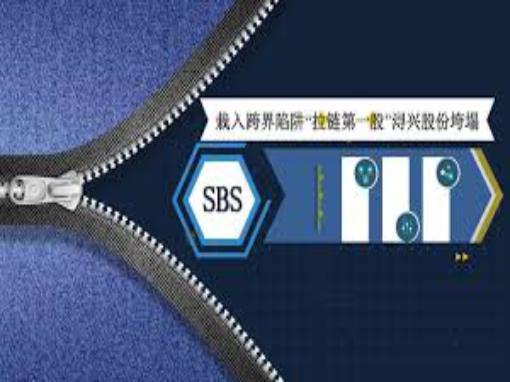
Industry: Others